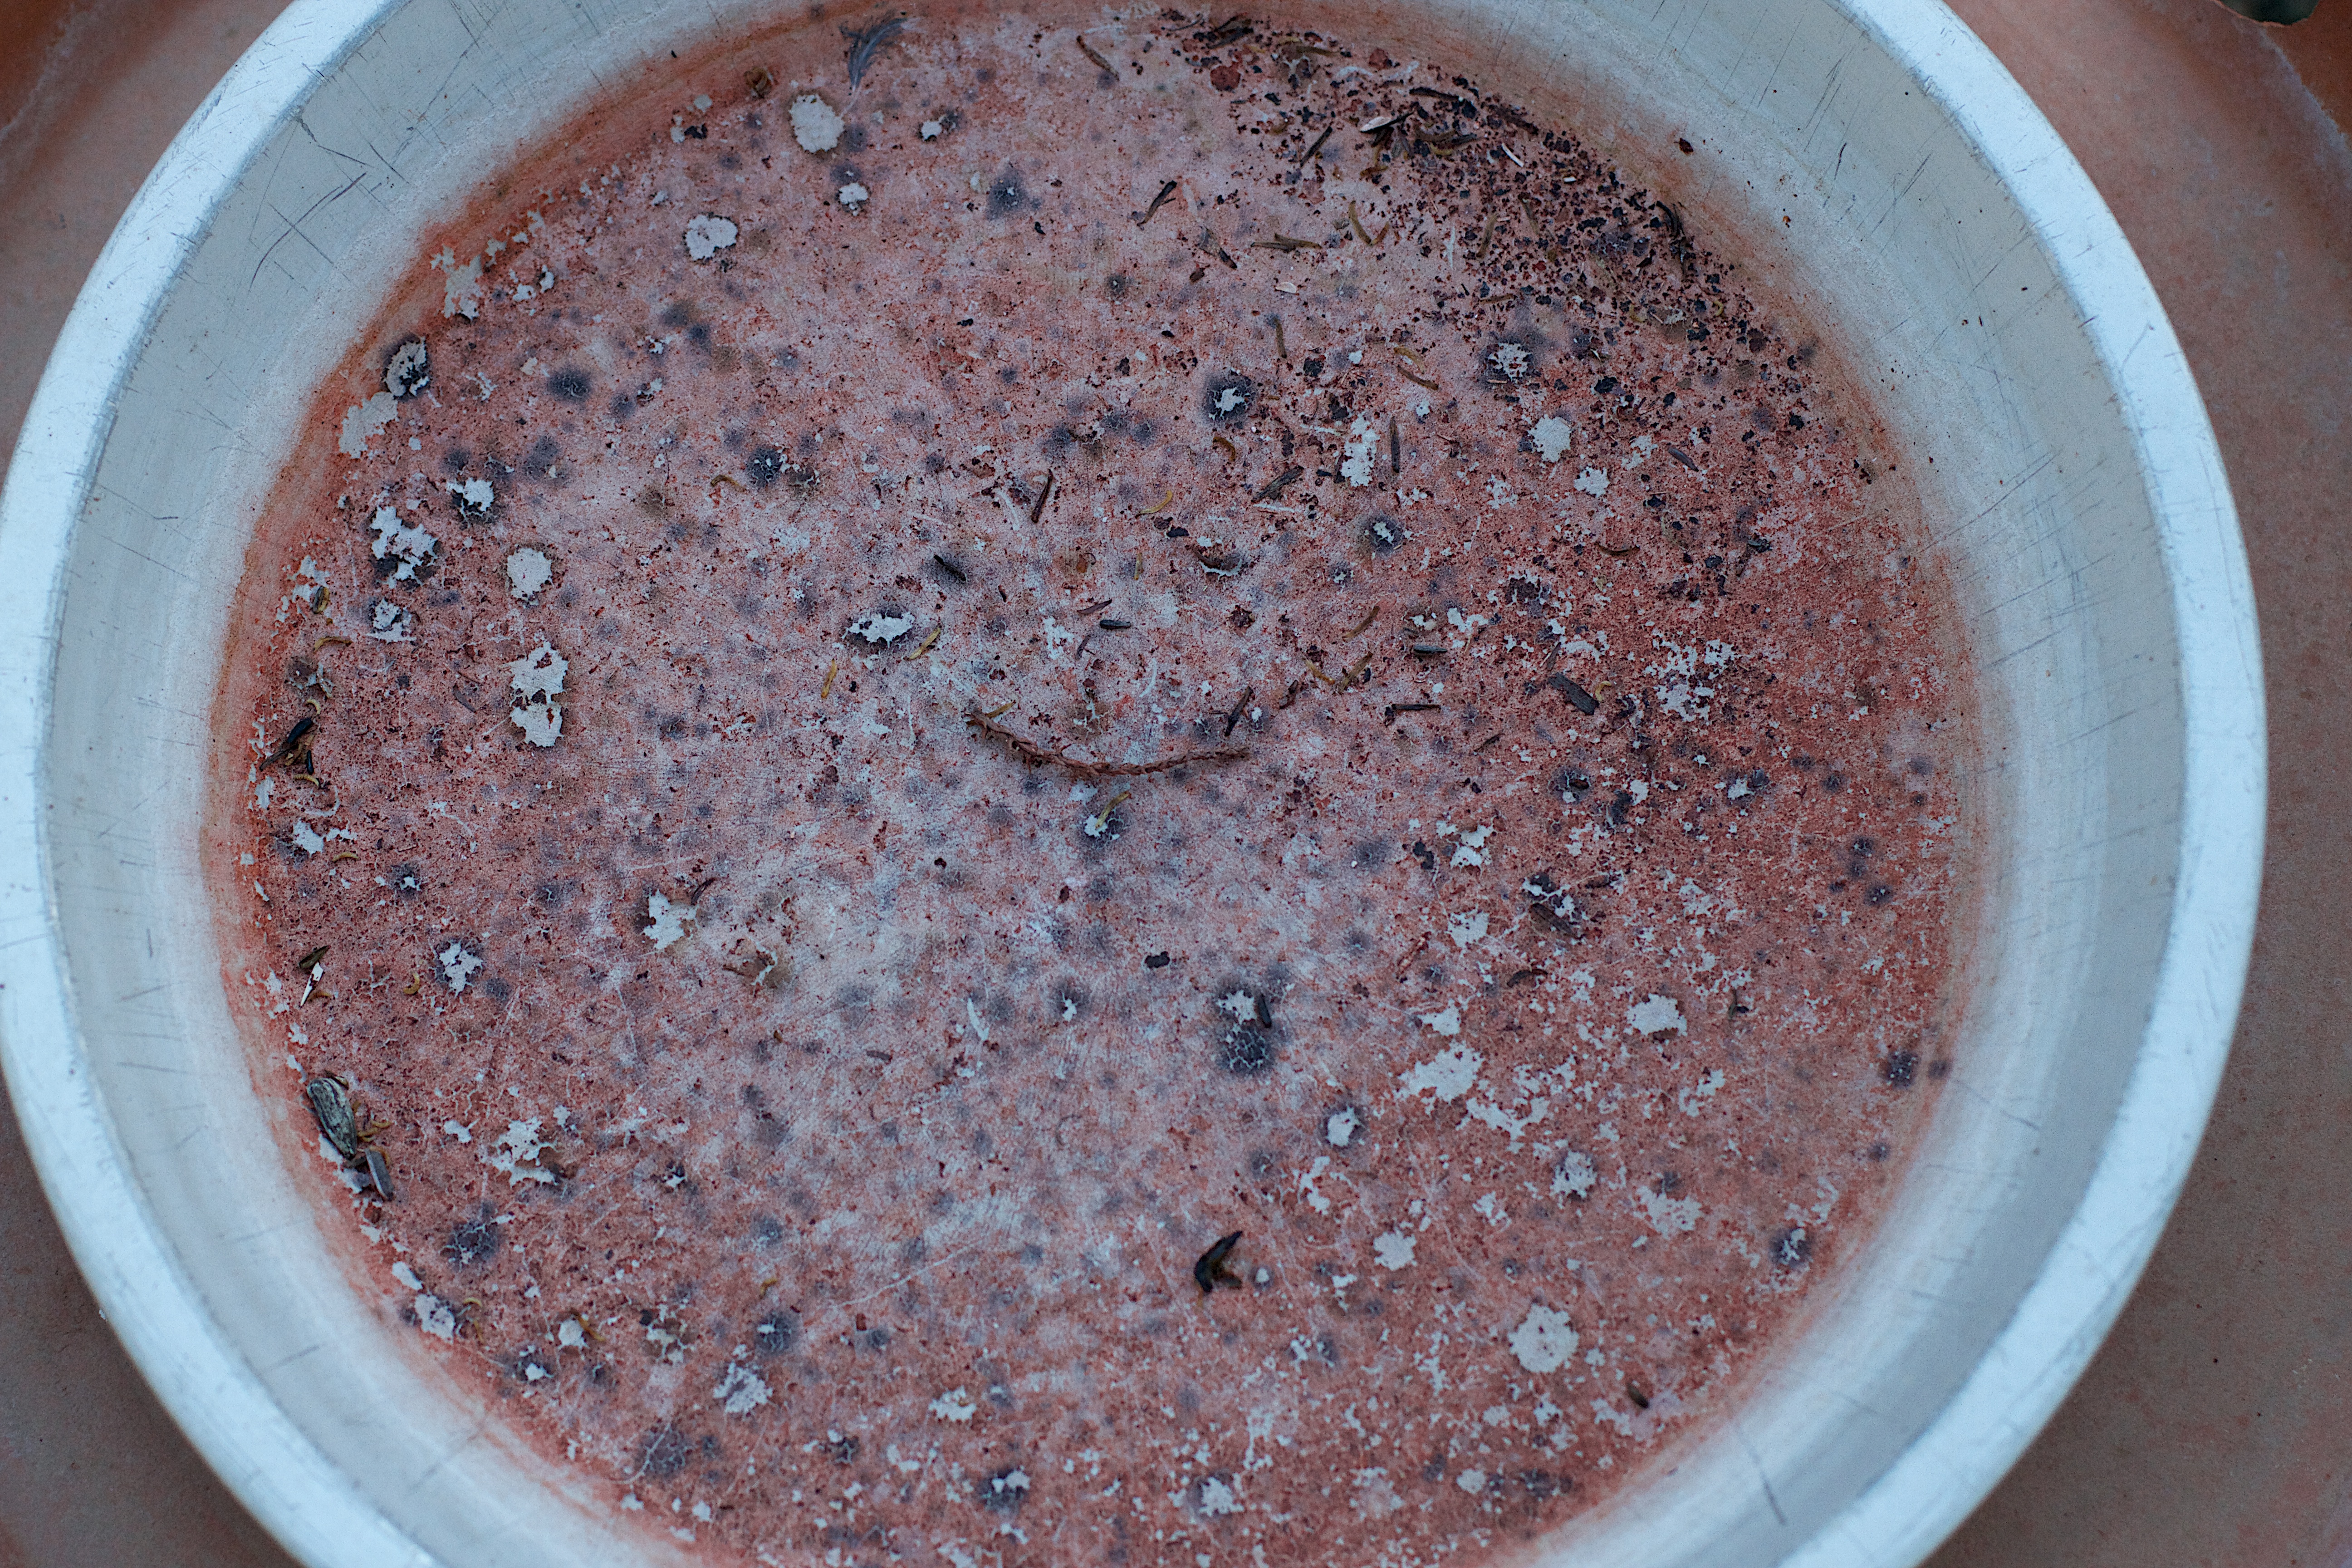
berry, dish, food, produce, dessert, chocolate cake, icing, eye, organ, torte